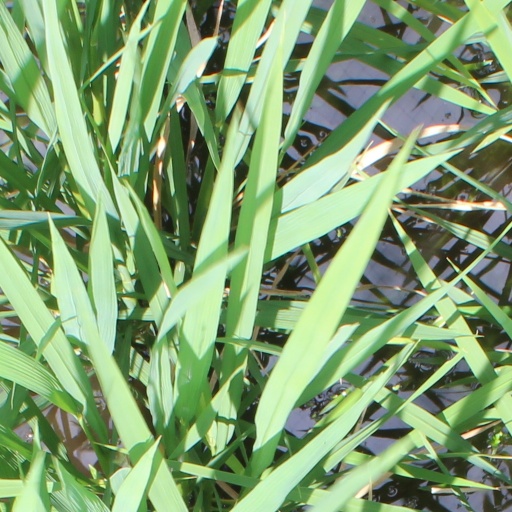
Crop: rice